Jeanne Fichel

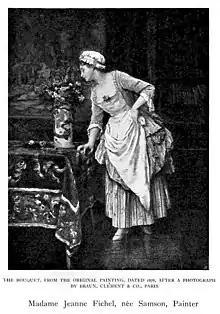
"The Bouquet"

Jeanne Fichel was born in Lyon and became a pupil of Eugène Fichel, whom she later married. She showed works at the Paris Salon from 1869 onwards. Her 1878 work "The Bouquet" was included in the book "Women Painters of the World".